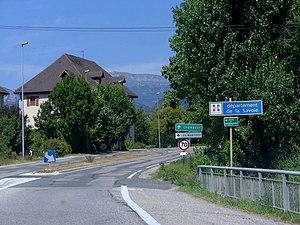
Vue du panneau d'entrée dans le département de la Savoie arrivant de la vallée du Grésivaudan en Isère, entre Chapareillan (Isère) et Les Marches (Savoie).
La route nationale 90, ou RN 90, est une route nationale française reliant Albertville à Bourg-Saint-Maurice.